Kristi Kiick

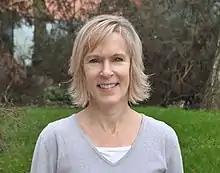
Kristi Kiick at the University of York in January 2020

Kristi Lynn Kiick is the Blue and Gold Distinguished Professor of Materials Science and Engineering at the University of Delaware. She studies polymers, biomaterials and hydrogels for drug delivery and regenerative medicine. She is a Fellow of the American Chemical Society, the American Institute for Medical and Biological Engineering, and of the National Academy of Inventors. She served for nearly eight years as the deputy dean of the college of engineering at the University of Delaware.